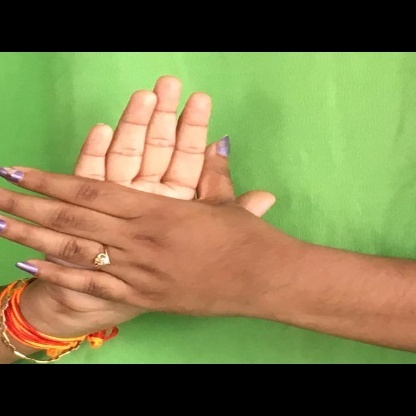
Mudra: Chakra